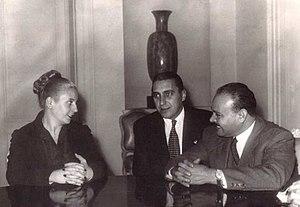
Eva Perón y el dirigente gremial José Espejo. Antes del 1952.
José Gerónimo Espejo était un syndicaliste argentin.